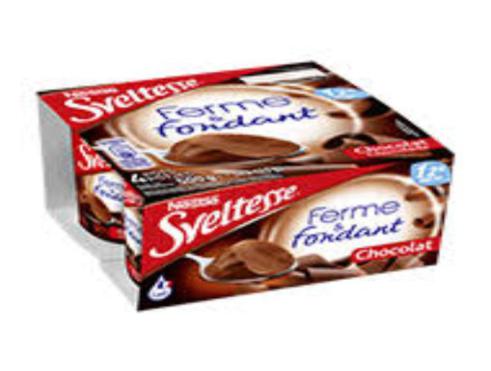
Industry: Food